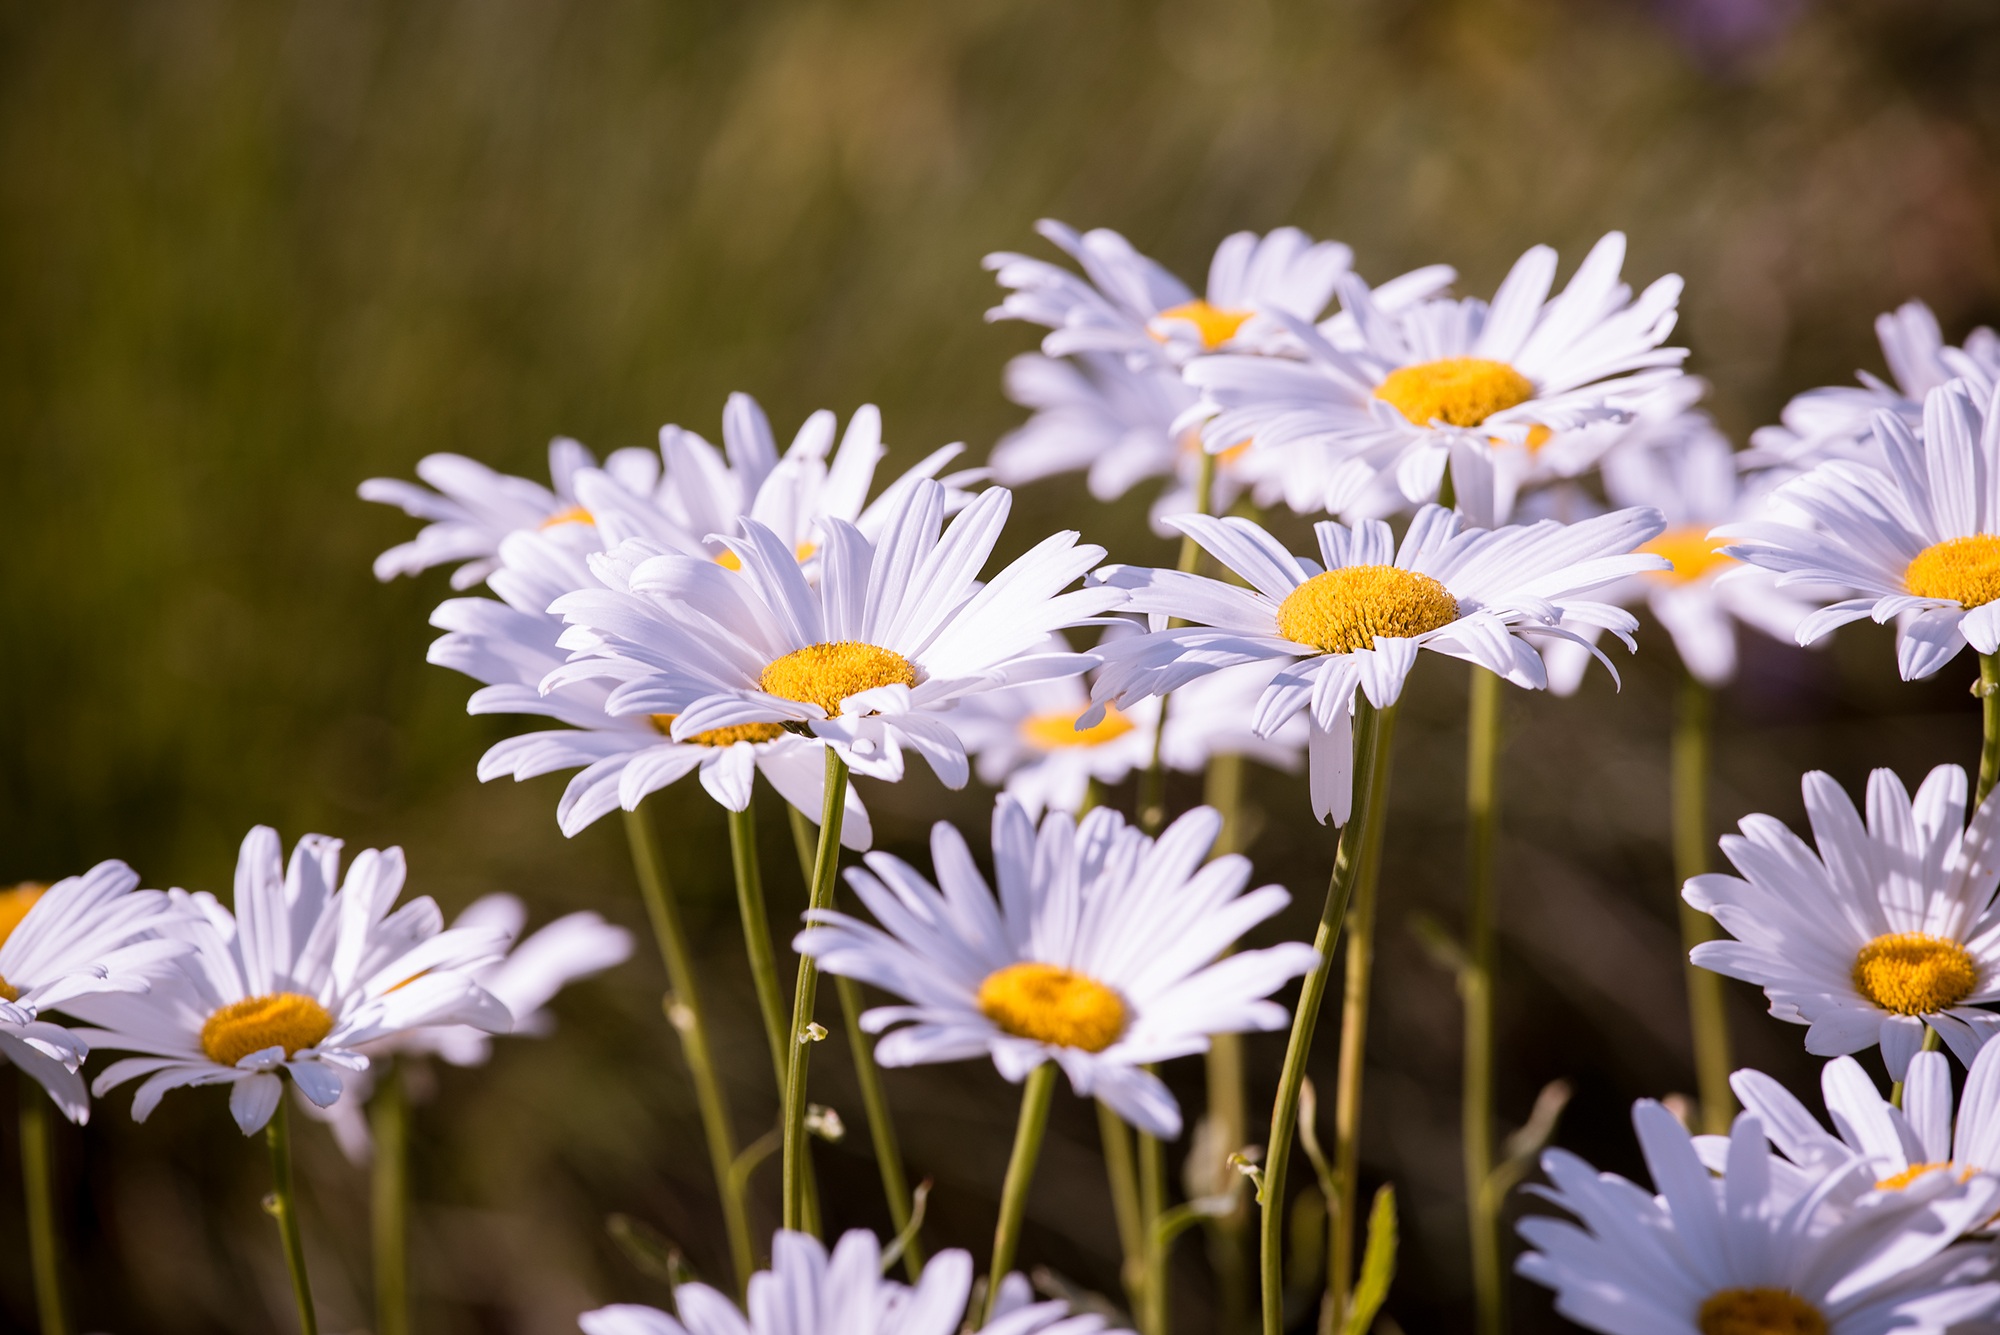
nature, blossom, plant, white, field, meadow, flower, petal, bloom, summer, daisy, botany, garden, close, flora, white flower, wildflower, close up, pointed flower, marguerite, composites, macro photography, flowering plant, daisy family, leucanthemum, marguerite meadow, oxeye daisy, land plant, chamaemelum nobile, marguerite daisy